University of Valle

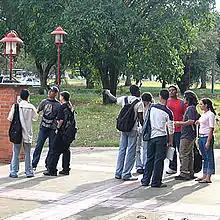
Students at the Faculty of Integrated Arts

As of 2024, the University of Valle enrolls approximately 35,000 students. Of these, around 30,000 are undergraduate students, while about 3,000 are enrolled in graduate programs, including specializations, master's, and doctoral studies. In that year, the university admitted 5,481 students across two academic periods, resulting in an acceptance rate of about 88.01%.